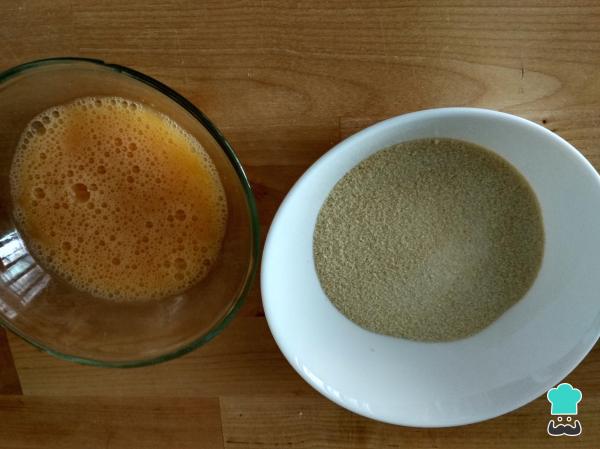
Dejamos enfriar la masa y mientras preparamos el rebozado de las croquetas de pollo y jamón. Para ello, batimos el huevo en un bol y ponemos un poco de sal. Colocamos el pan rallado en otro recipiente.